Anne de Richelieu

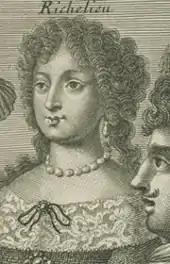
Anne de Richelieu (1622–1684)

Anne de Richelieu née "Poussard de Fors du Vigean" (1622–1684) was a French court official. She served as "Première dame d'honneur" to the queen of France, Maria Theresa of Spain in 1671–1679 and to the dauphine Maria Anna Victoria of Bavaria in 1679–1684.